Hermann Iseke

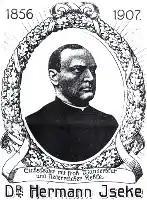
Hermann Iseke

Dr. Hermann Iseke (9 March 1856 in Holungen, Province of Saxony – 14 January 1907 in South West Africa, now Namibia) was a German minister in military service.